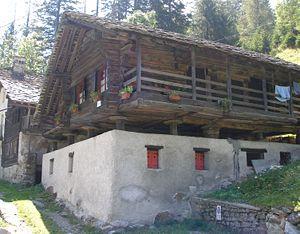
La vallée du Lys est une vallée latérale de la Vallée d'Aoste, en Italie, située au nord de Pont-Saint-Martin.